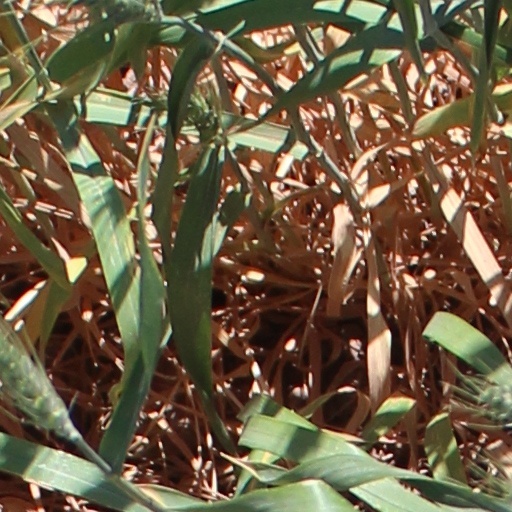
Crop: wheat